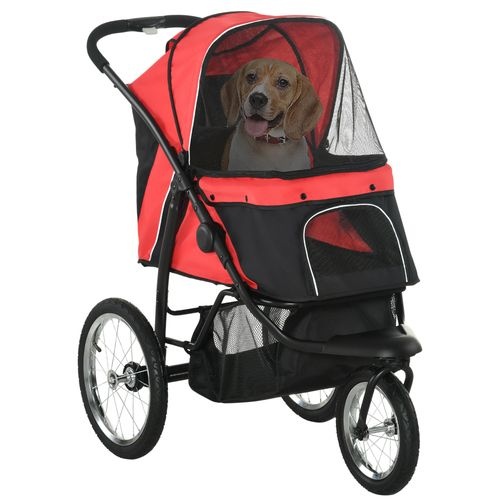
Foldable Pet Stroller Jogger w/ Canopy, Three Wheels, for Medium Dogs - Red
- Colour: Red and black - Material: Steel tube and oxford cloth - Dimensions: 107H x 111L x 58Wcm. Cabin: 57/ 25H x 67.5L x 35Wcm. Off the ground: 46cm. Front door: 20H x 27Wcm. Pocket: 15H x 16.5Wcm. Folded: 57H x 110L x 58Wcm. Rear wheels removed: 35.5H x 103L x 40Wcm. Bottom basket: 20H x 50L x 30Wcm. Safety leash length: 28-53.5cm. Mat: 65L x 33.5Wcm. Front wheel: Dia30 x 4.5Wcm. Rear wheel: Dia40 x 4.5Wcm - Item label: D00-164V00RD
Brand: PawHut
Category: Animals & Pet Supplies > Pet Supplies > Pet Strollers > Jogging Strollers